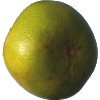
Label: pomelo_sweetie